Musawwarat es-Sufra

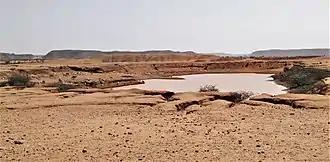
The "Great Hafir" at Musawwarat es-Sufra

The Great Reservoir is a Hafir to retain as much as possible of the rainfall of the short, wet season. It is 250 m in diameter and excavated 6.3 m into the ground.